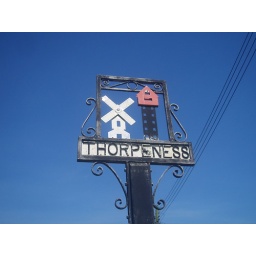
I thought this sign was really cute with the little House in the Clouds and windmill.